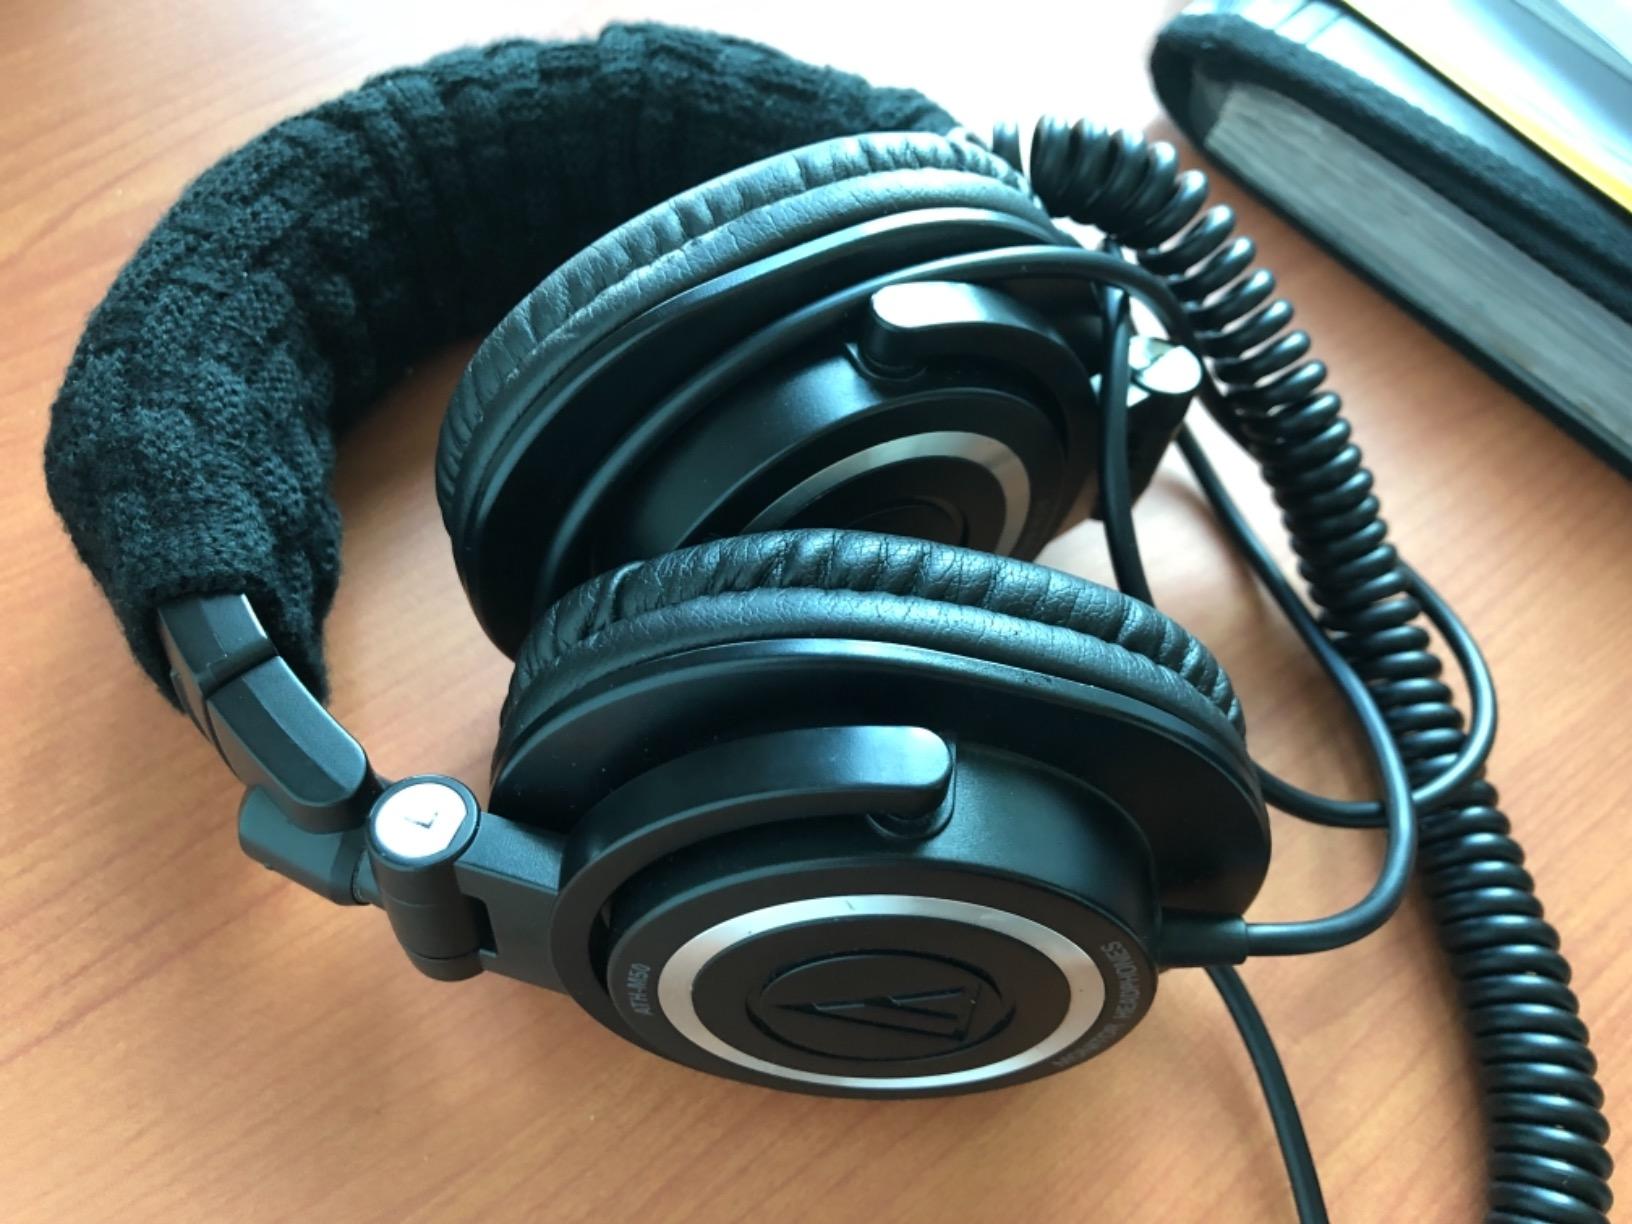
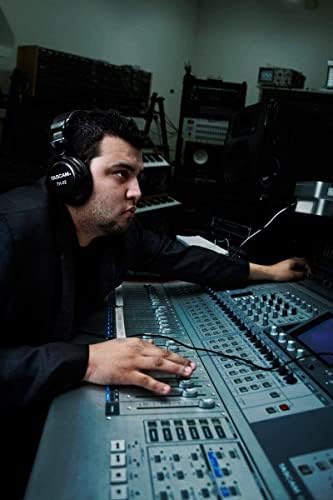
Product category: headphones
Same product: no